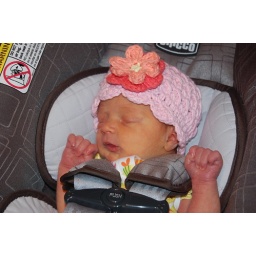
Emmy sitting in the car seat for the first time. Possibly attempting to raise the roof.